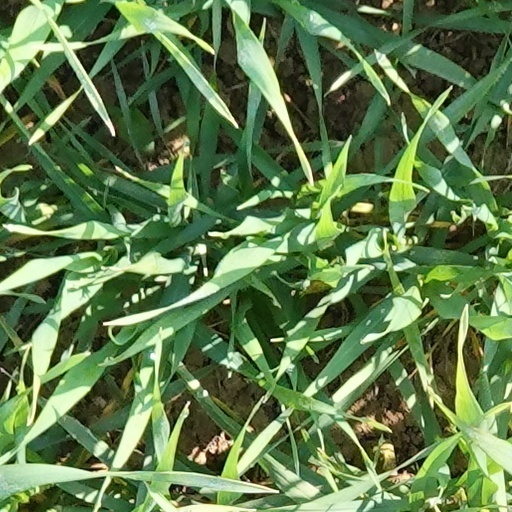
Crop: wheat